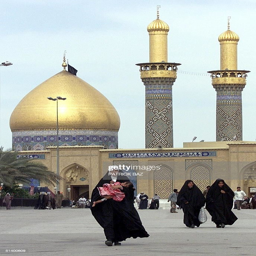
a woman holding her daughter walks outside the shrine of religious leader in the holy town .